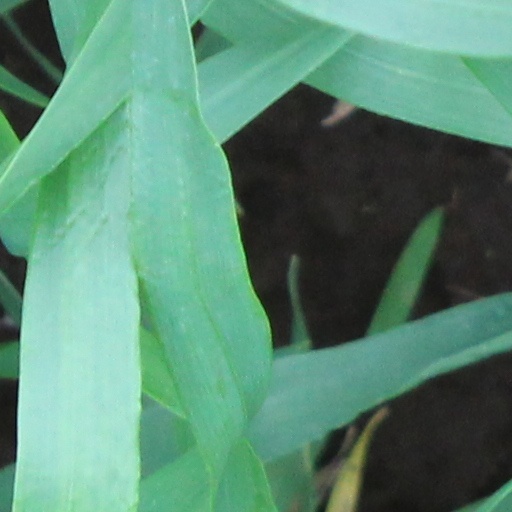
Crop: wheat